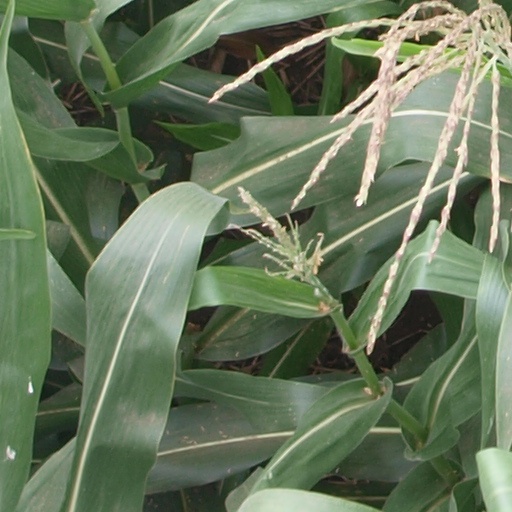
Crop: maize; corn